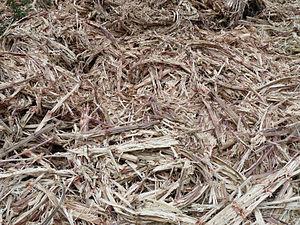
Ribeira Principal (île de Santiago, Cap-Vert)